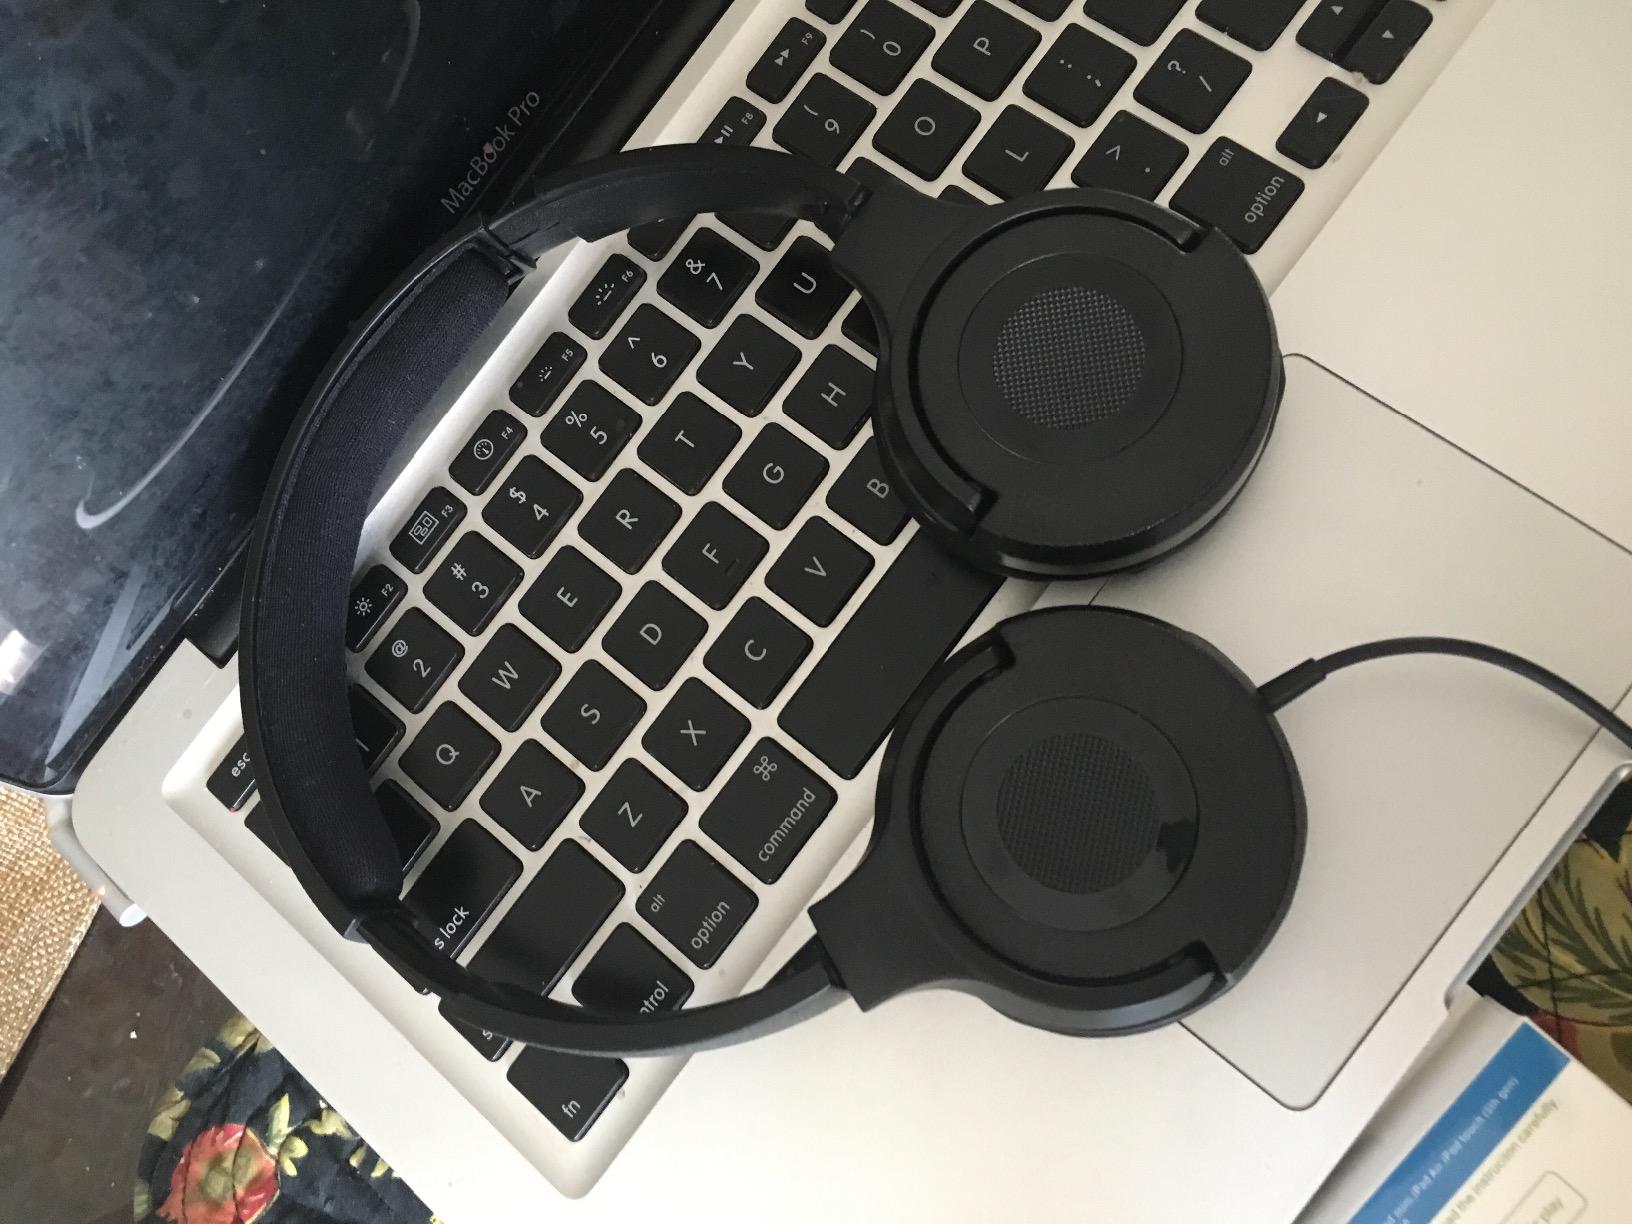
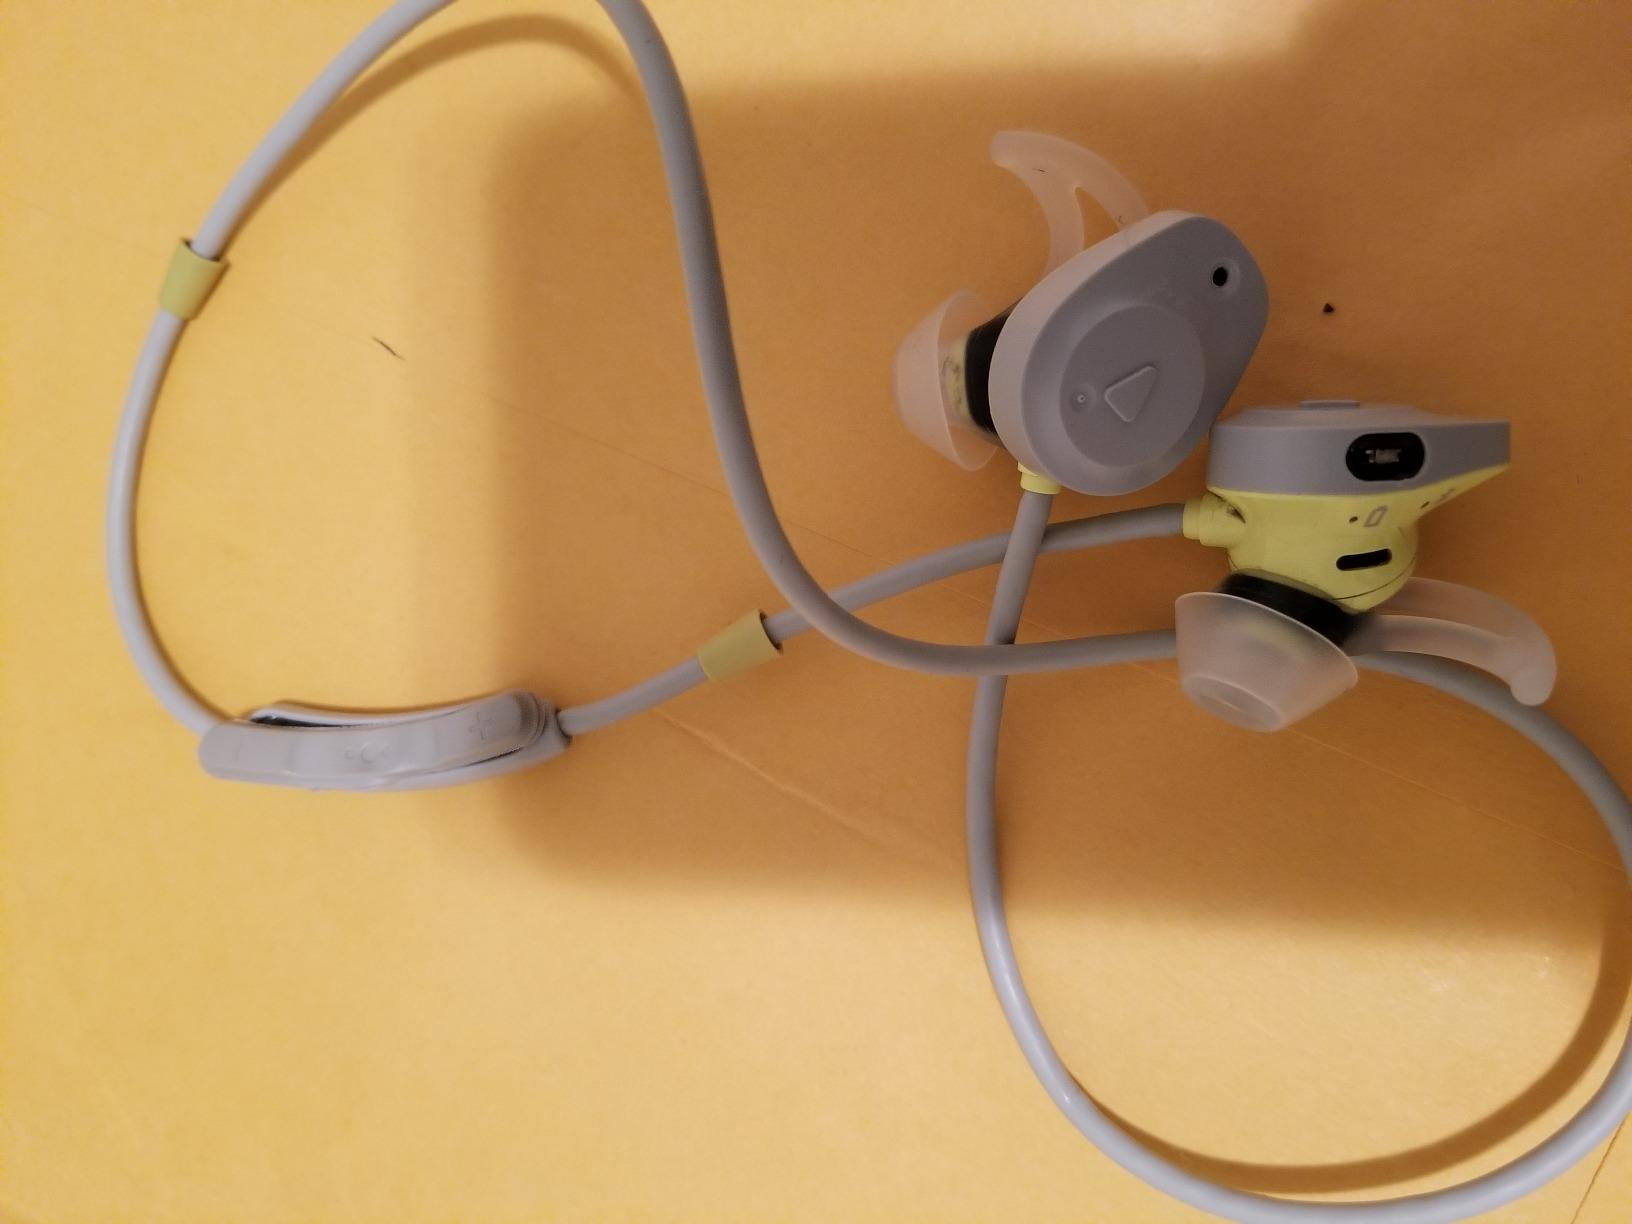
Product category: headphones
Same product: no